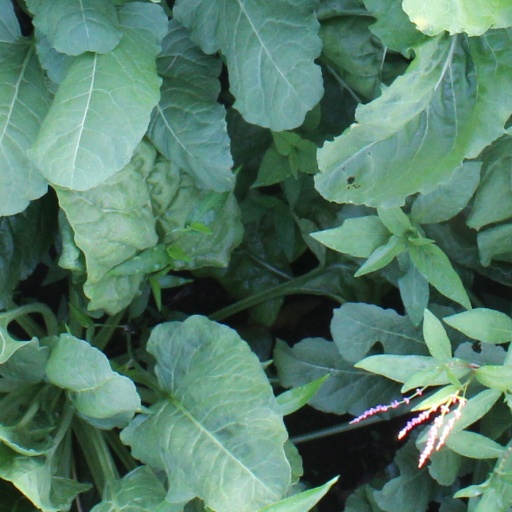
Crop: sugar beet